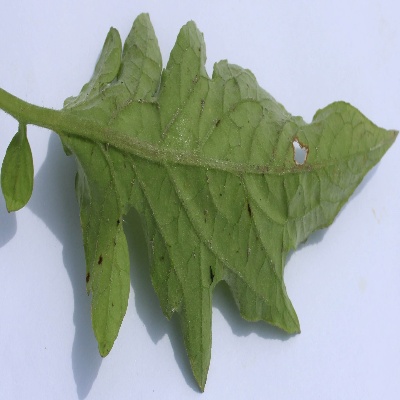
Crop: Tomato
Condition: leaf curl